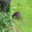
Label: porcupine